List of islands of Italy

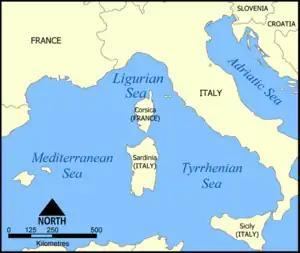
Liguarian Sea

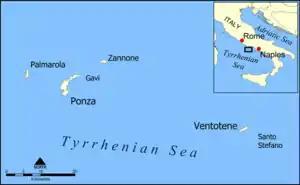
Pontine Islands

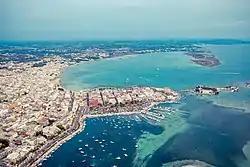
Porto Cesareo

Islands in the Pontine Islands archipelago (Tyrrhenian Sea) include: